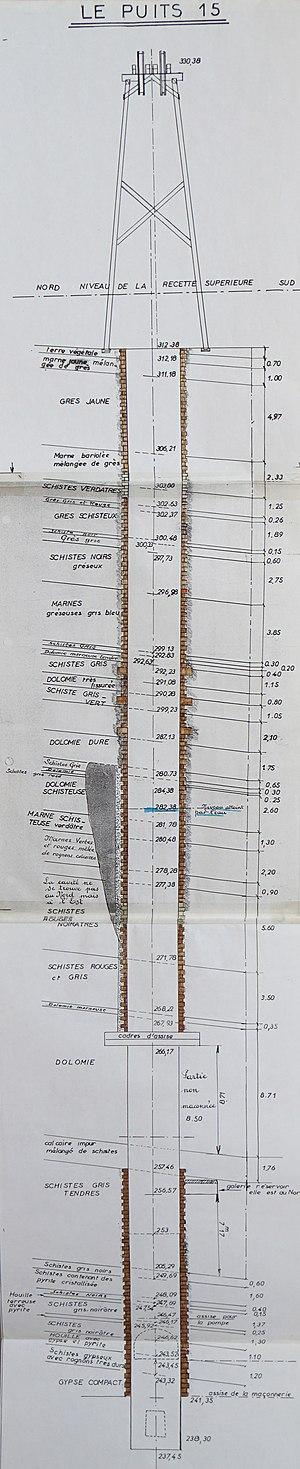
Coupe du puits n° 15 de Gouhenans.
Les houillères et saline de Gouhenans sont un ensemble de mines et d'usines situées dans l'est de la France, exploitant et transformant du sel gemme et de la pyrite de 1831 à 1945, ainsi que de la houille de 1828 à 1921, des ressources présentes au même étage géologique du bassin keupérien. Le gîte de houille est identifié dans les années 1770, il s'étend sous les communes de Gouhenans, Athesans et Villafans, dans le département de la Haute-Saône, en Bourgogne-Franche-Comté. C'est avec l'exploitation des charbonnages que le sel est découvert. L'exploitation du charbon sur place pour l'évaporation de la saumure permet à la compagnie de baisser le coût de revient du sel. Une usine chimique et une verrerie sont ajoutées à ce complexe industriel qui marque une période de prospérité pour Gouhenans. L'activité chimique devient la propriété du groupe Kuhlmann en 1927 et le reste jusqu'à la fermeture en 1955.